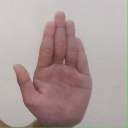
अक्षर: ध